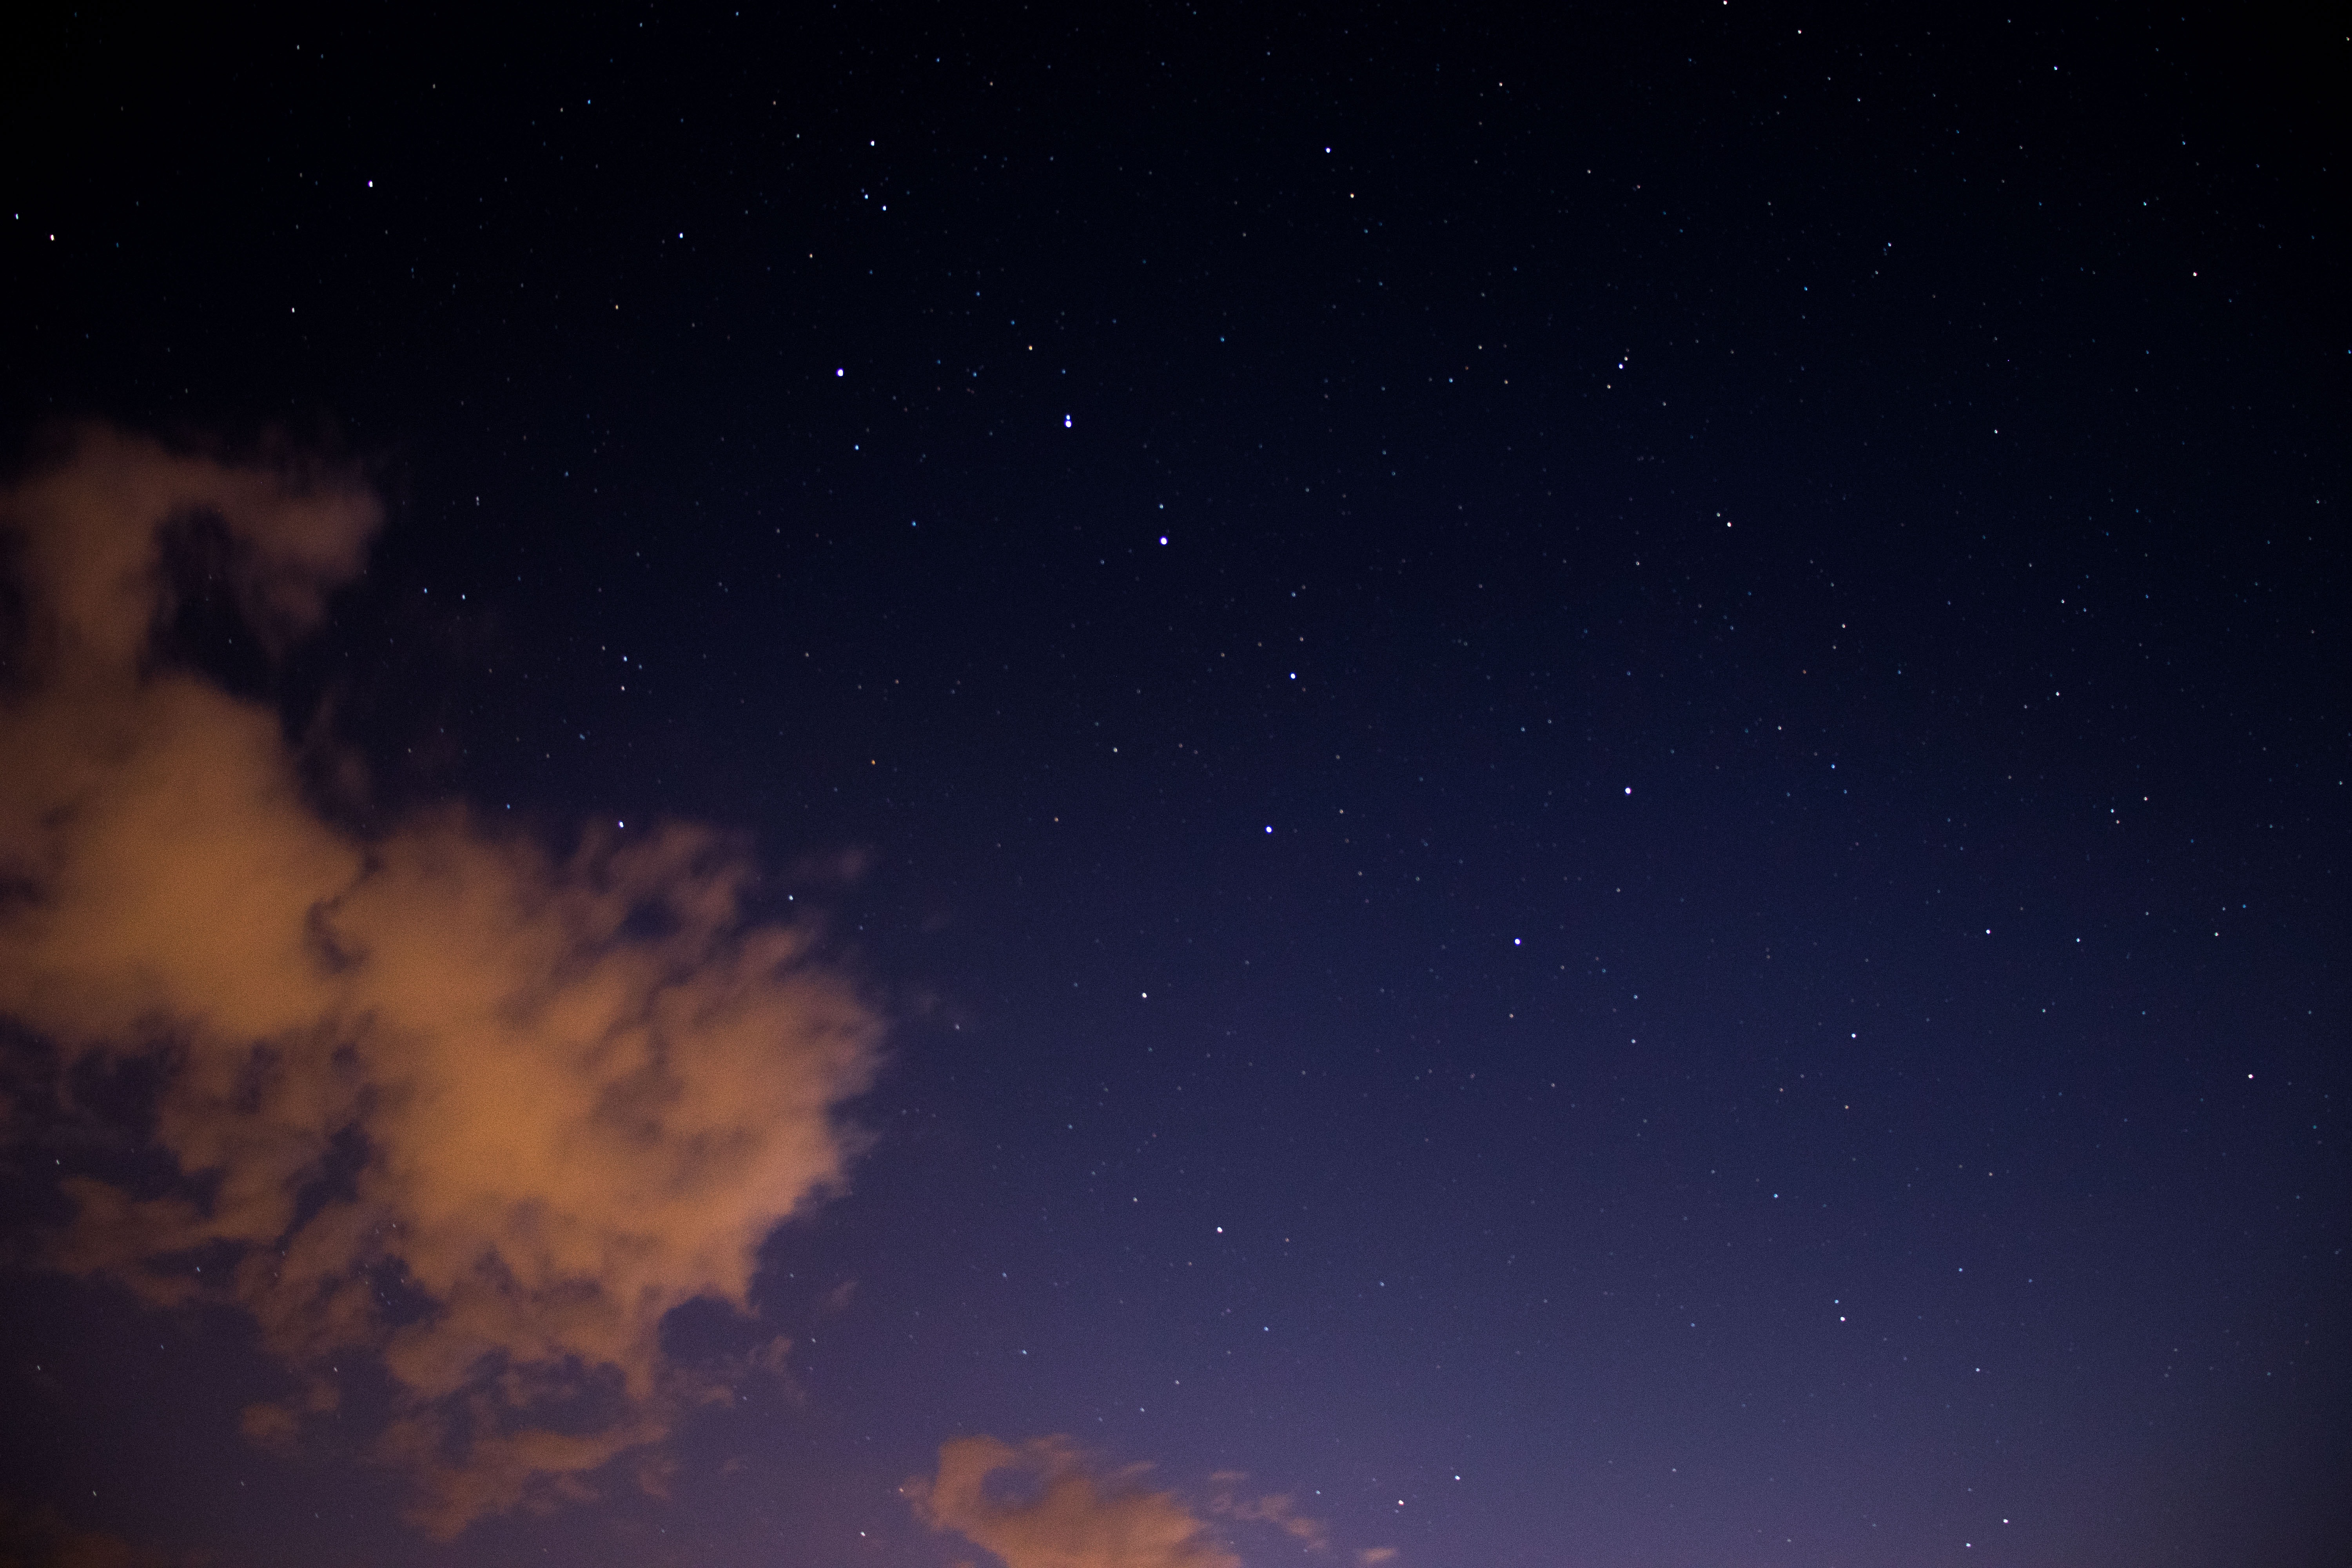
sky, night, atmosphere, cloud, star, atmospheric phenomenon, astronomy, space, astronomical object, darkness, meteorological phenomenon, universe, geological phenomenon, midnight, landscape, horizon, science, constellation